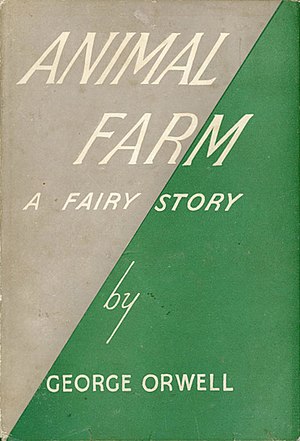
Kammerat Napoleon
Kammerat Napoleon er en satirisk roman af den engelske forfatter George Orwell. Den handler om en gruppe dyr, der smider menneskene ud fra den gård, hvor de lever. De vil nu selv styre gården, men oplever, at det hele ender i brutalt tyranni. Bogen blev skrevet under 2. verdenskrig og udkom i 1945, men blev først en succes sidst i 1950'erne.